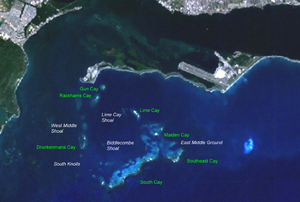
Une caye également écrit key est une petite île basse principalement composée de sable et de corail.
Port Royal était le siège du gouvernement britannique en Jamaïque, tout en étant le principal port de pêche et de commerce de l'île au cours du XVIIᵉ siècle. À cette époque, le port abritait un grand nombre de pirates et de corsaires sous pavillon britannique qui attaquaient les navires français et espagnols.
L’histoire de la culture des plantes sucrières couvre une période allant de la haute Antiquité à nos jours.